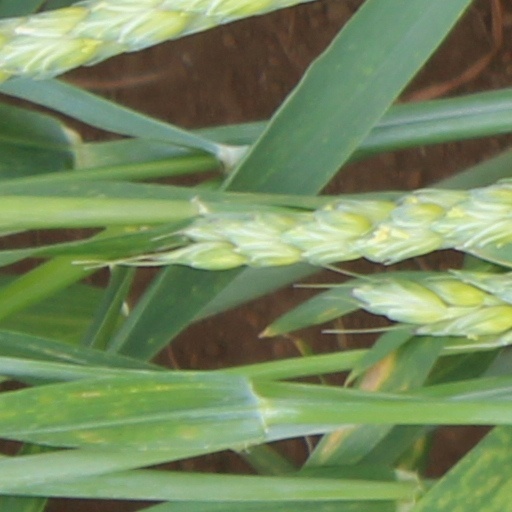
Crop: wheat